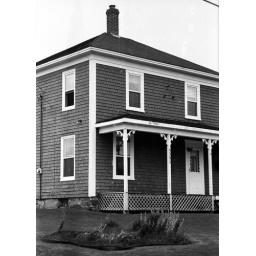
house by the beach